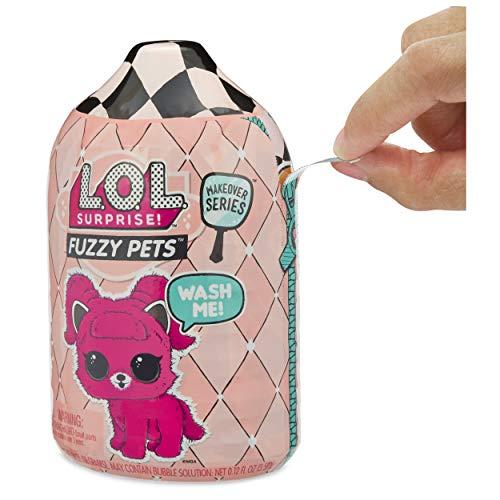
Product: L.O.L. Surprise! Fuzzy Pets with Washable Fuzz & Water Surprises
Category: Toys & Games | Dolls & Accessories
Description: Fuzzy pets covered in colorful Fuzz.
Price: $14.00 $ 14 . 00
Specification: ProductDimensions:1x1.8x2.8inches|ItemWeight:3.52ounces|ShippingWeight:5.6ounces|ASIN:B07HRQC16W|Itemmodelnumber:557111|Manufacturerrecommendedage:6-13years